Helstone

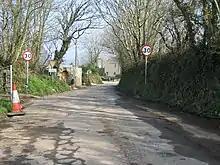
Approaching Helstone village

Helstone is a hamlet in north Cornwall, England, United Kingdom. It is situated two miles (3 km) southwest of Camelford on the A39 road.